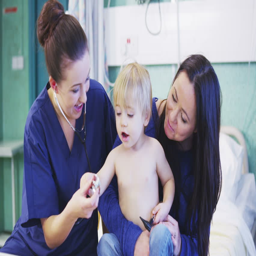
very cute little boy sits on his mother 's lap in hospital while a female nurse listens to his heartbeat .